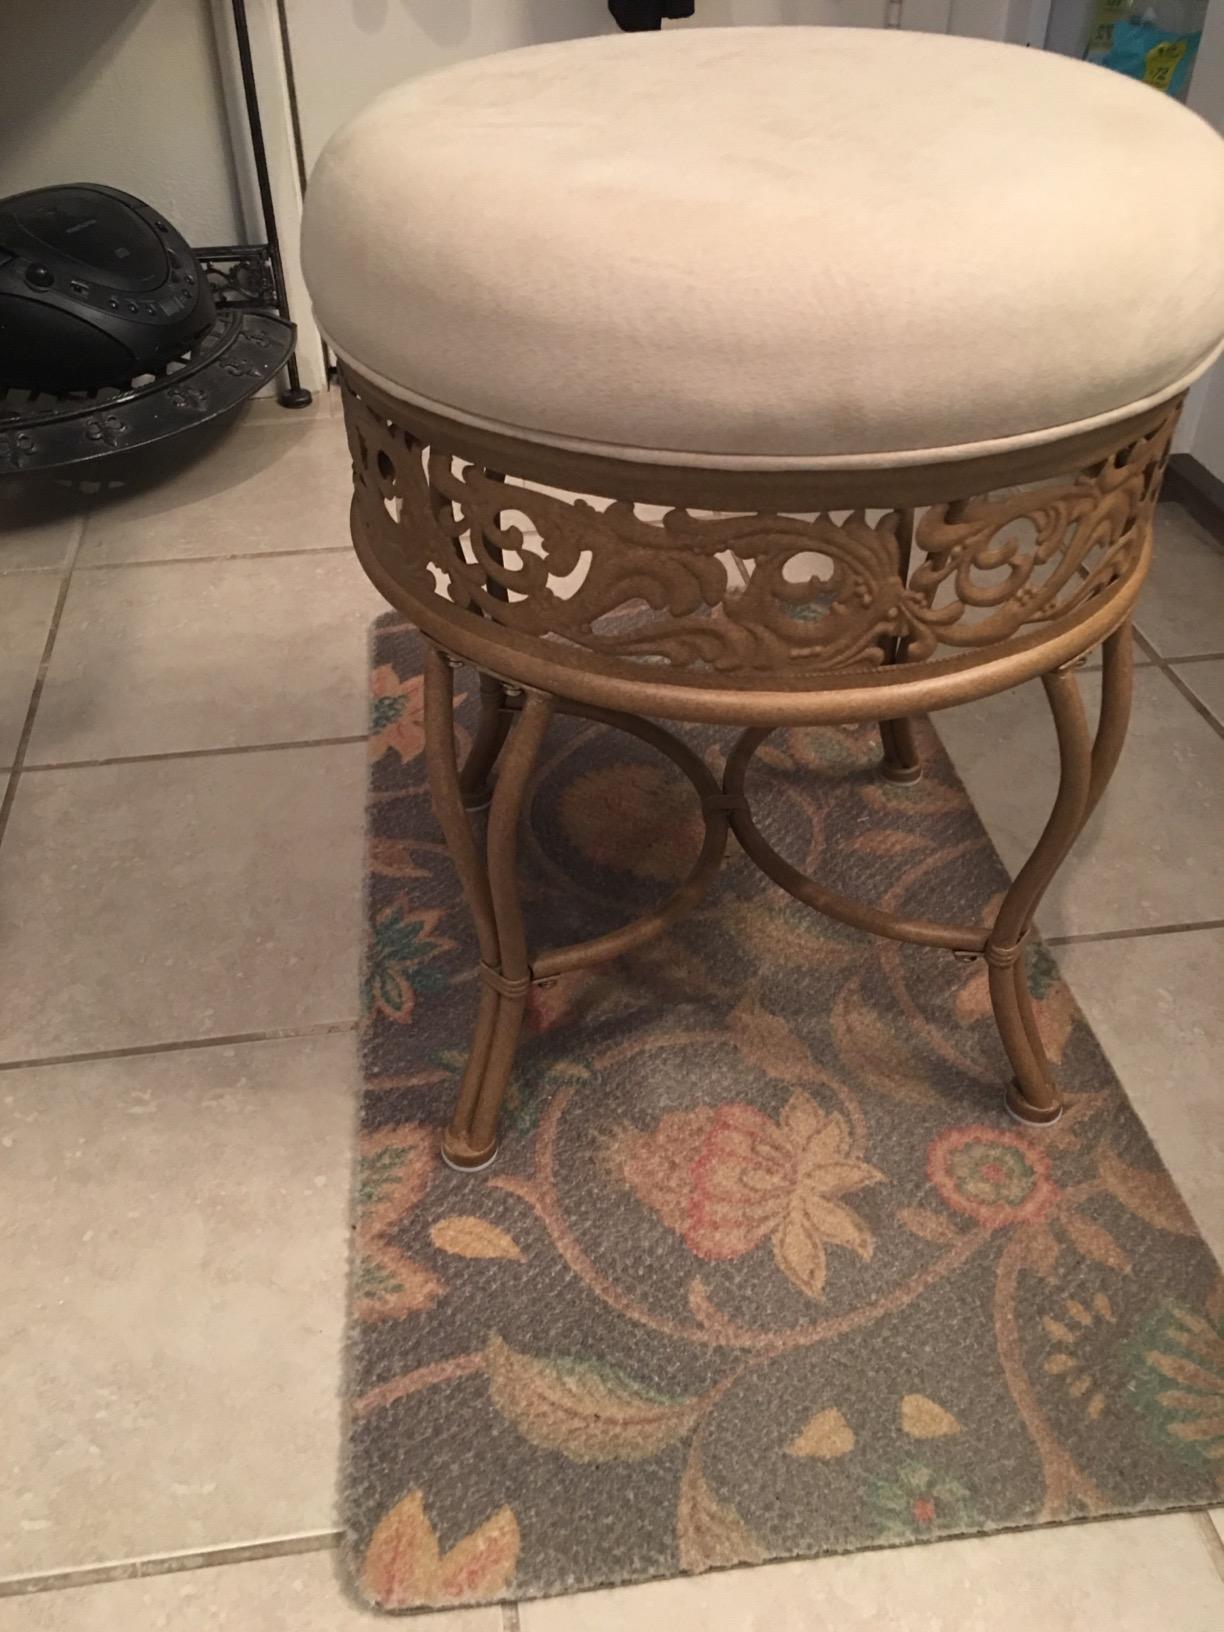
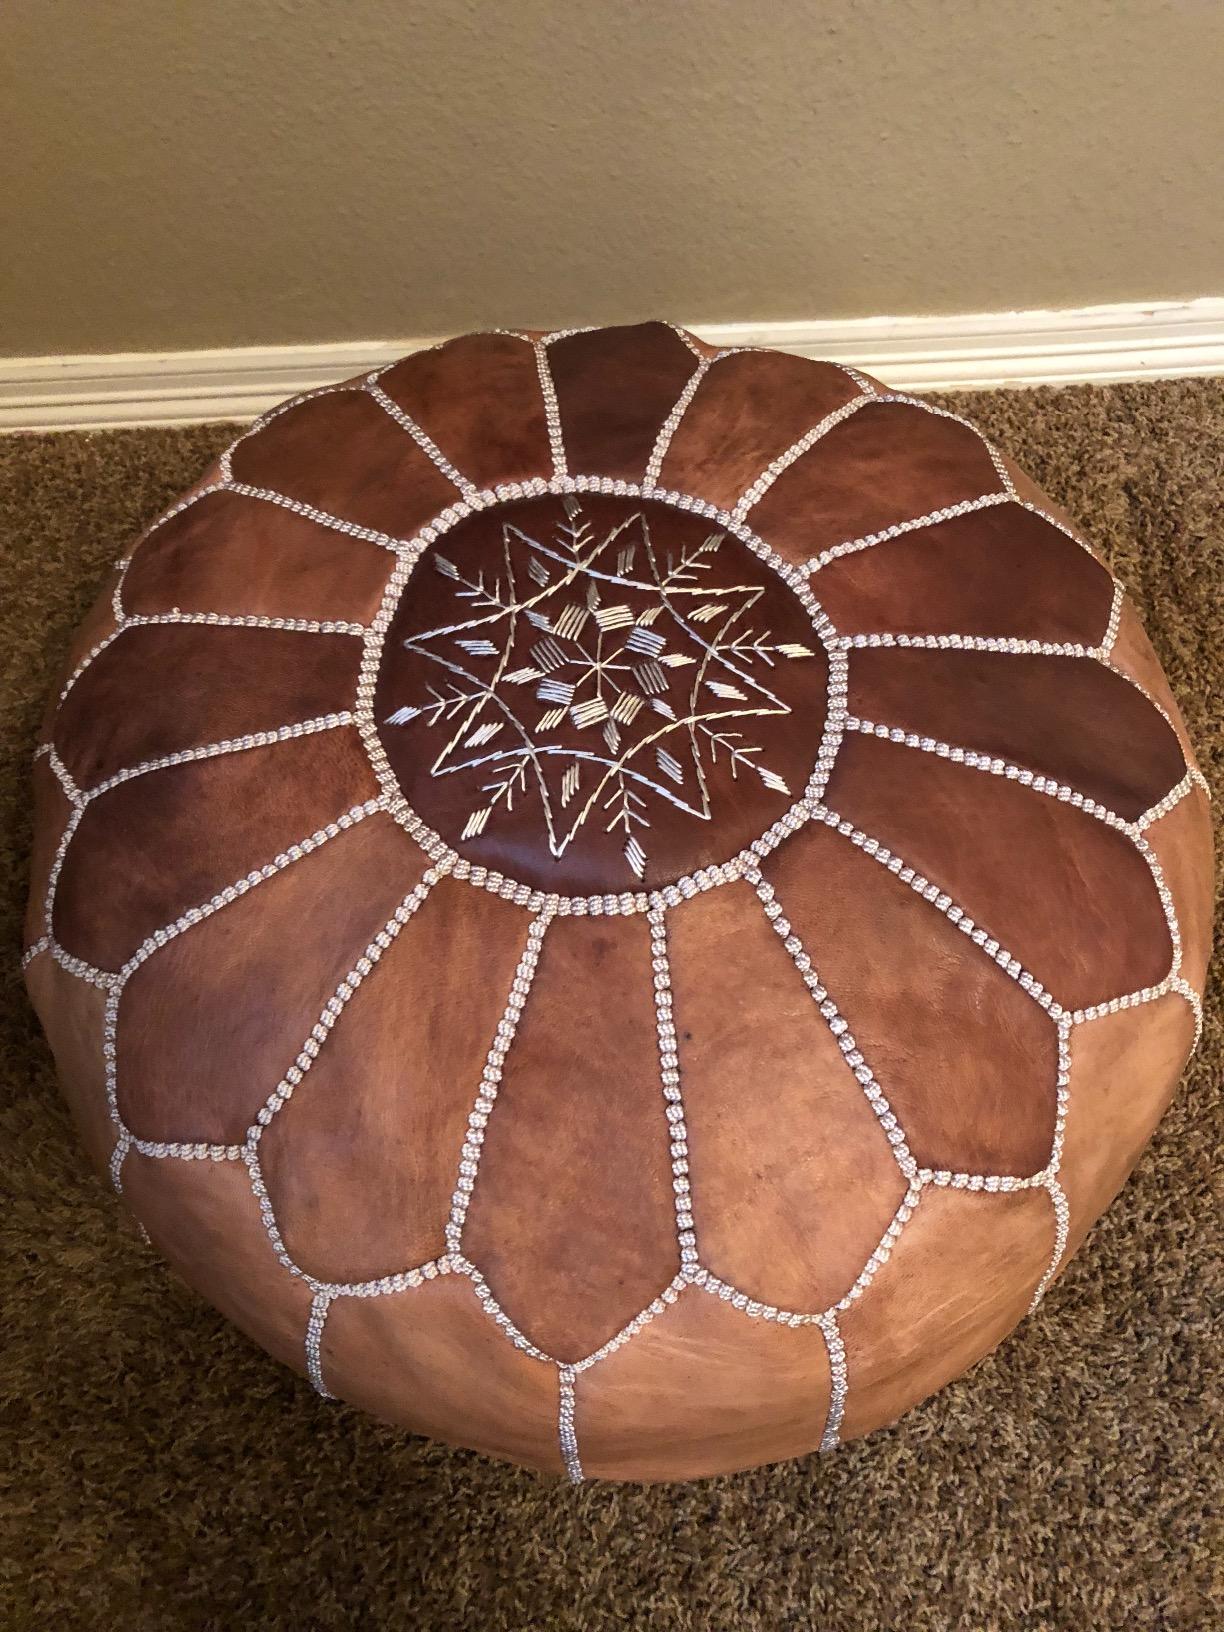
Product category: stool
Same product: no